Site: saxony
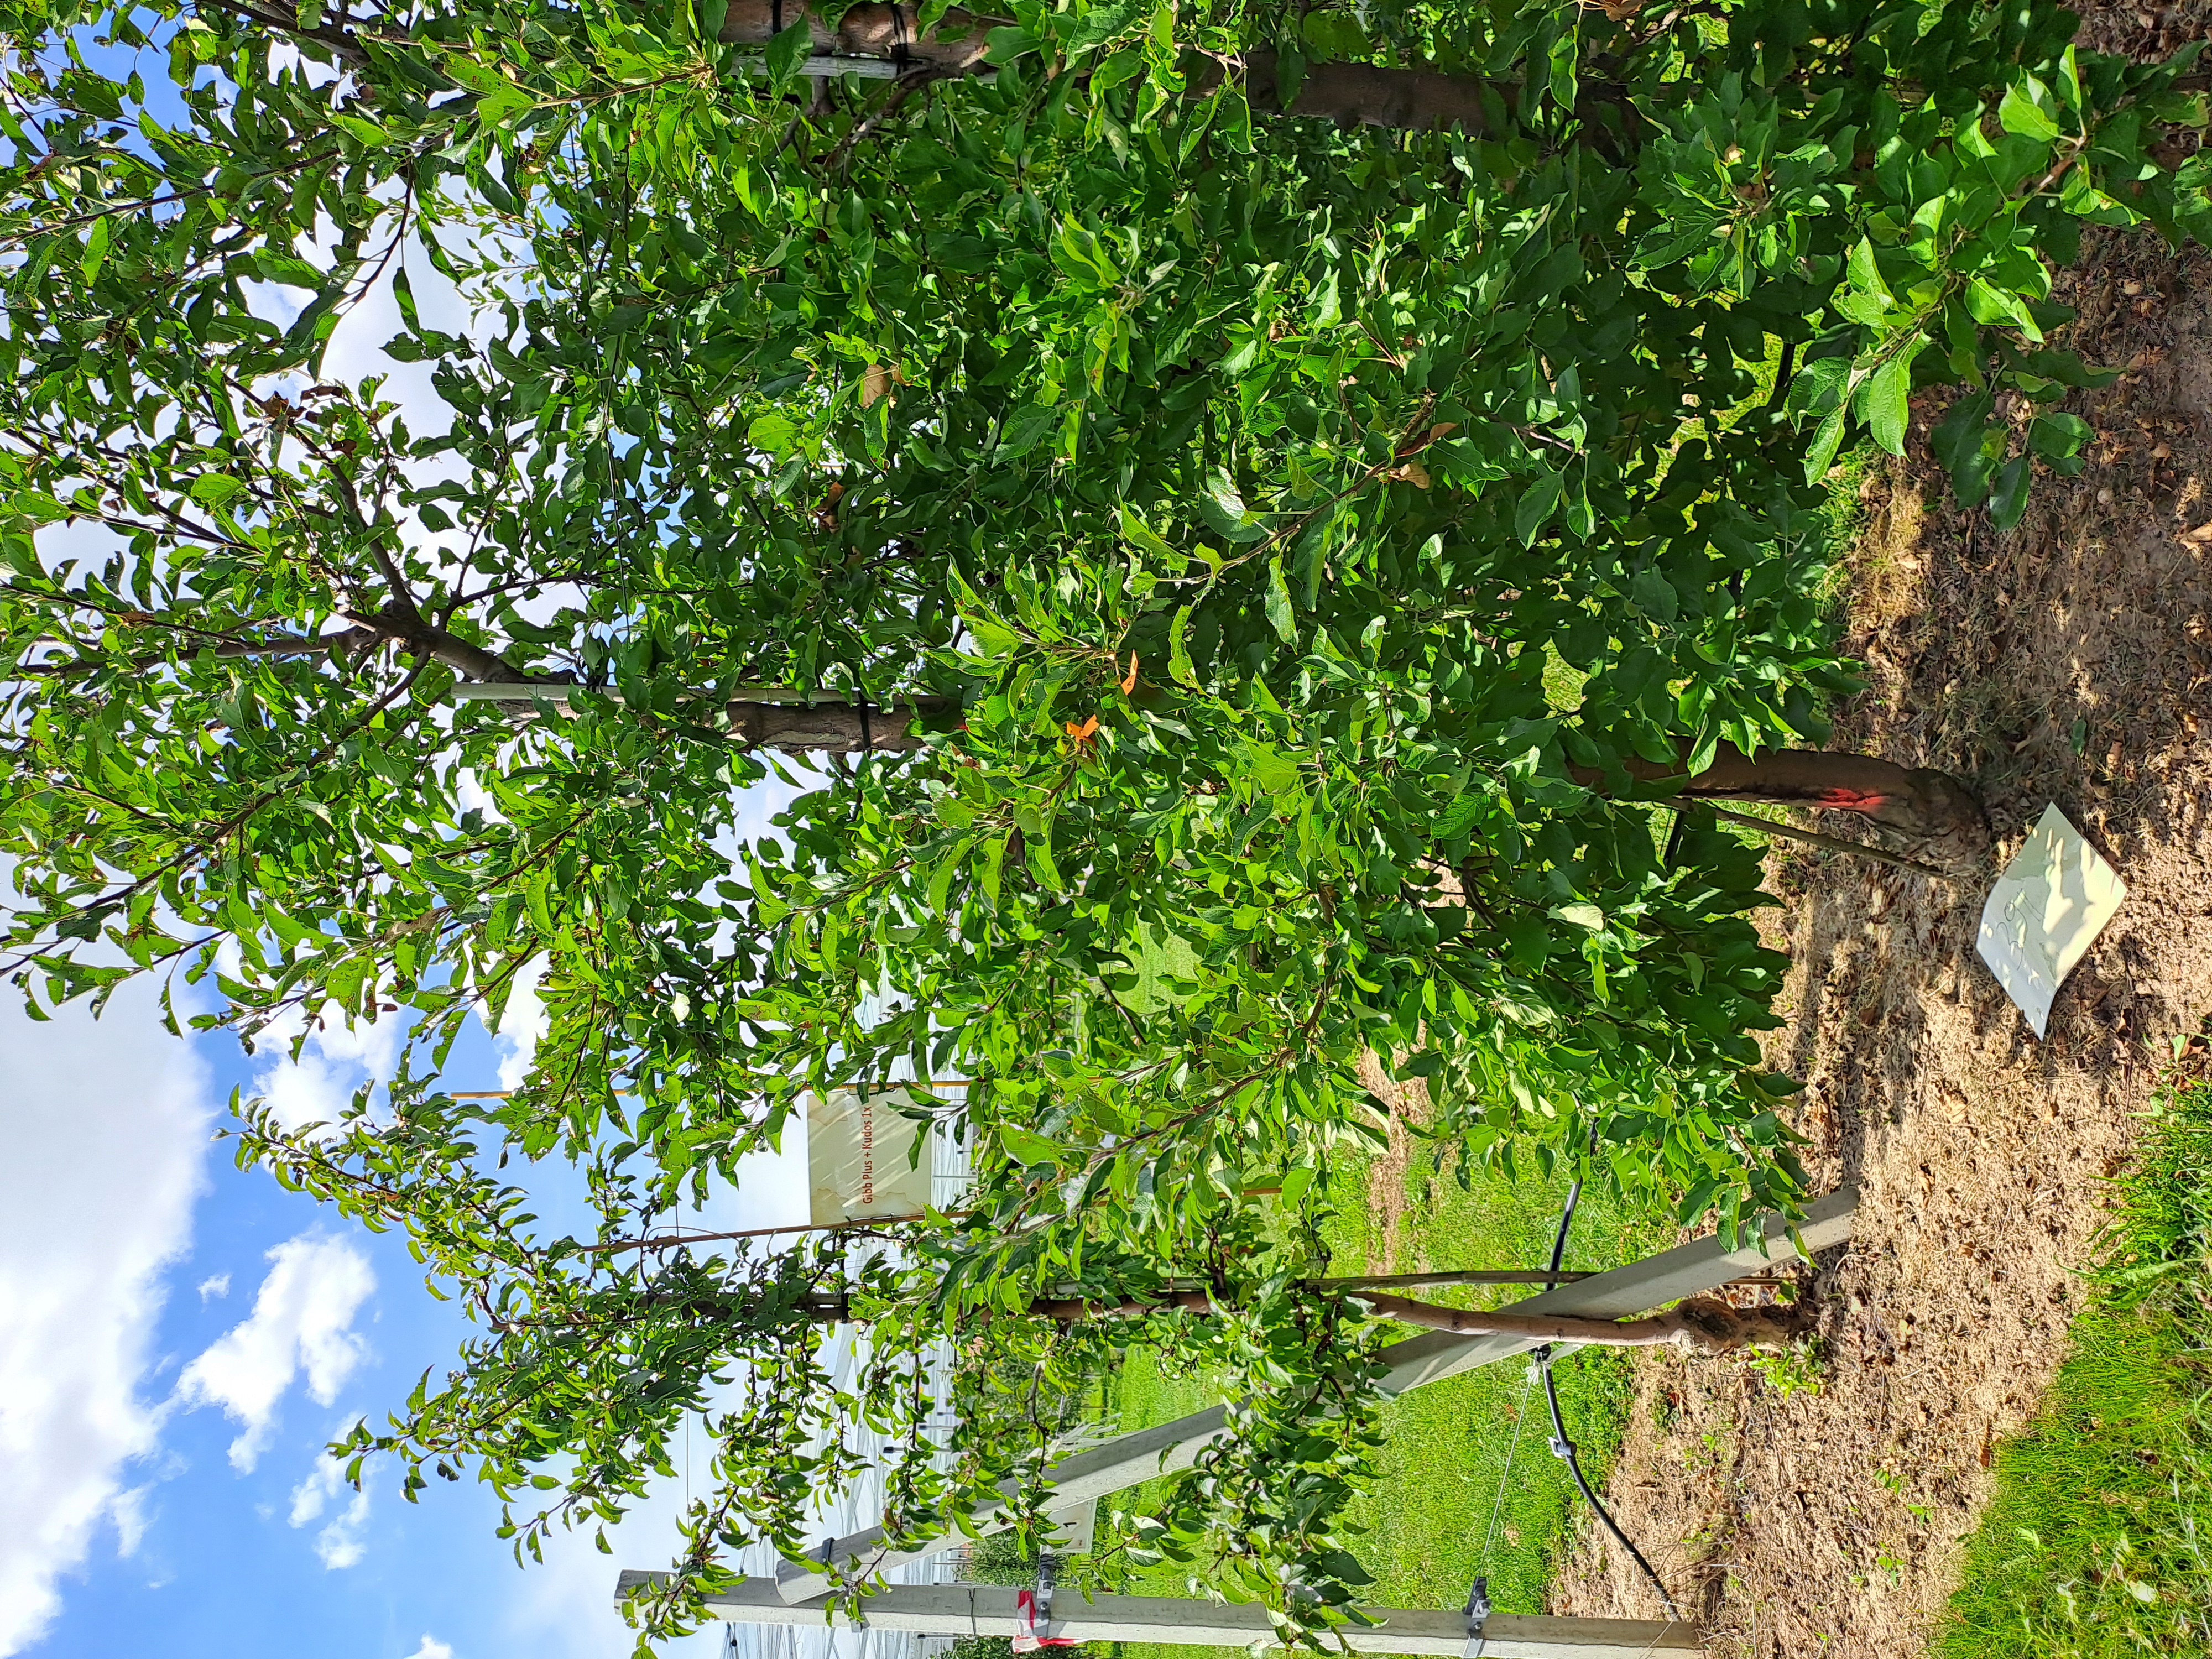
Growth stage (BBCH 85): Maturity of fruit and seed